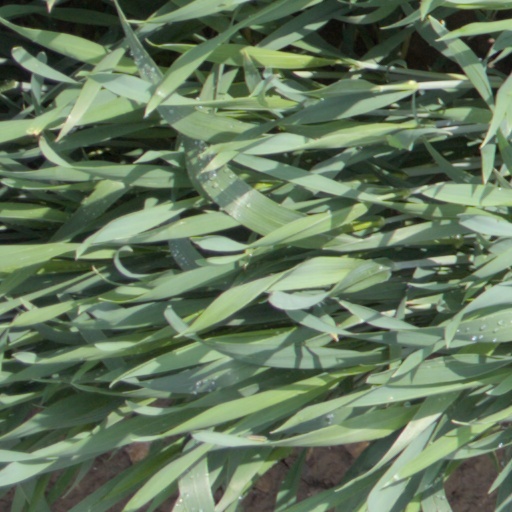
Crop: wheat